Saint-Nizier-du-Moucherotte

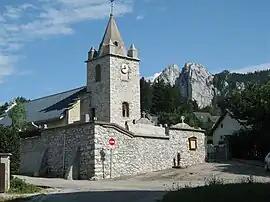
The church of Saint-Nizier-du-Moucherotte

Saint-Nizier-du-Moucherotte is a commune in the Isère department in the Auvergne-Rhône-Alpes region in Southeastern France.